Agatha of Sicily

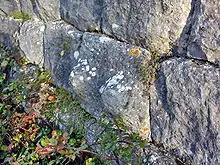
Saint Agatha's breasts sculpted in the fortification walls at Mons, Var in the south of France

Saint Agatha is the patron saint of rape victims, breast cancer patients, wet nurses, and bellfounders (due to the shape of her severed breasts). She is also considered to be a powerful intercessor when people suffer from fires. Her feast day is celebrated on 5 February.